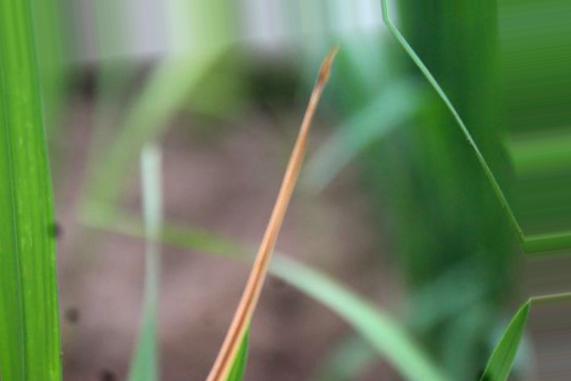
Nhãn: Tungro virus